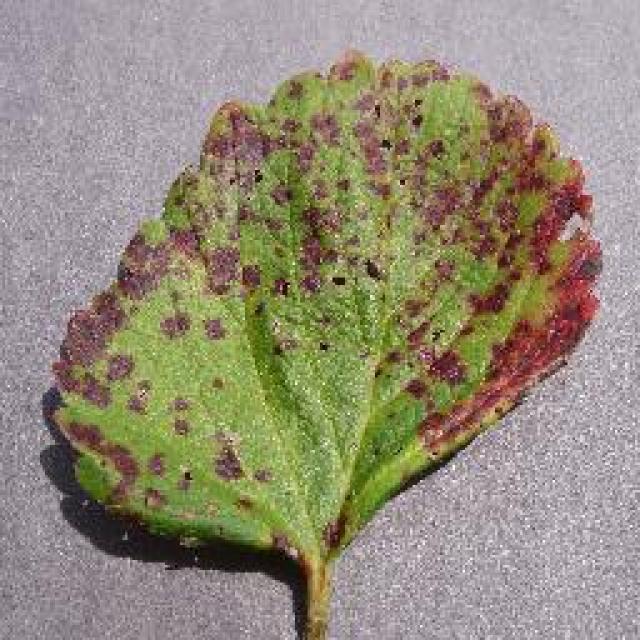
Plant: Strawberry
Disease: strawberry leaf scorch